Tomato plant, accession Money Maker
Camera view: vertical (180 deg); turntable rotation: 330 degrees
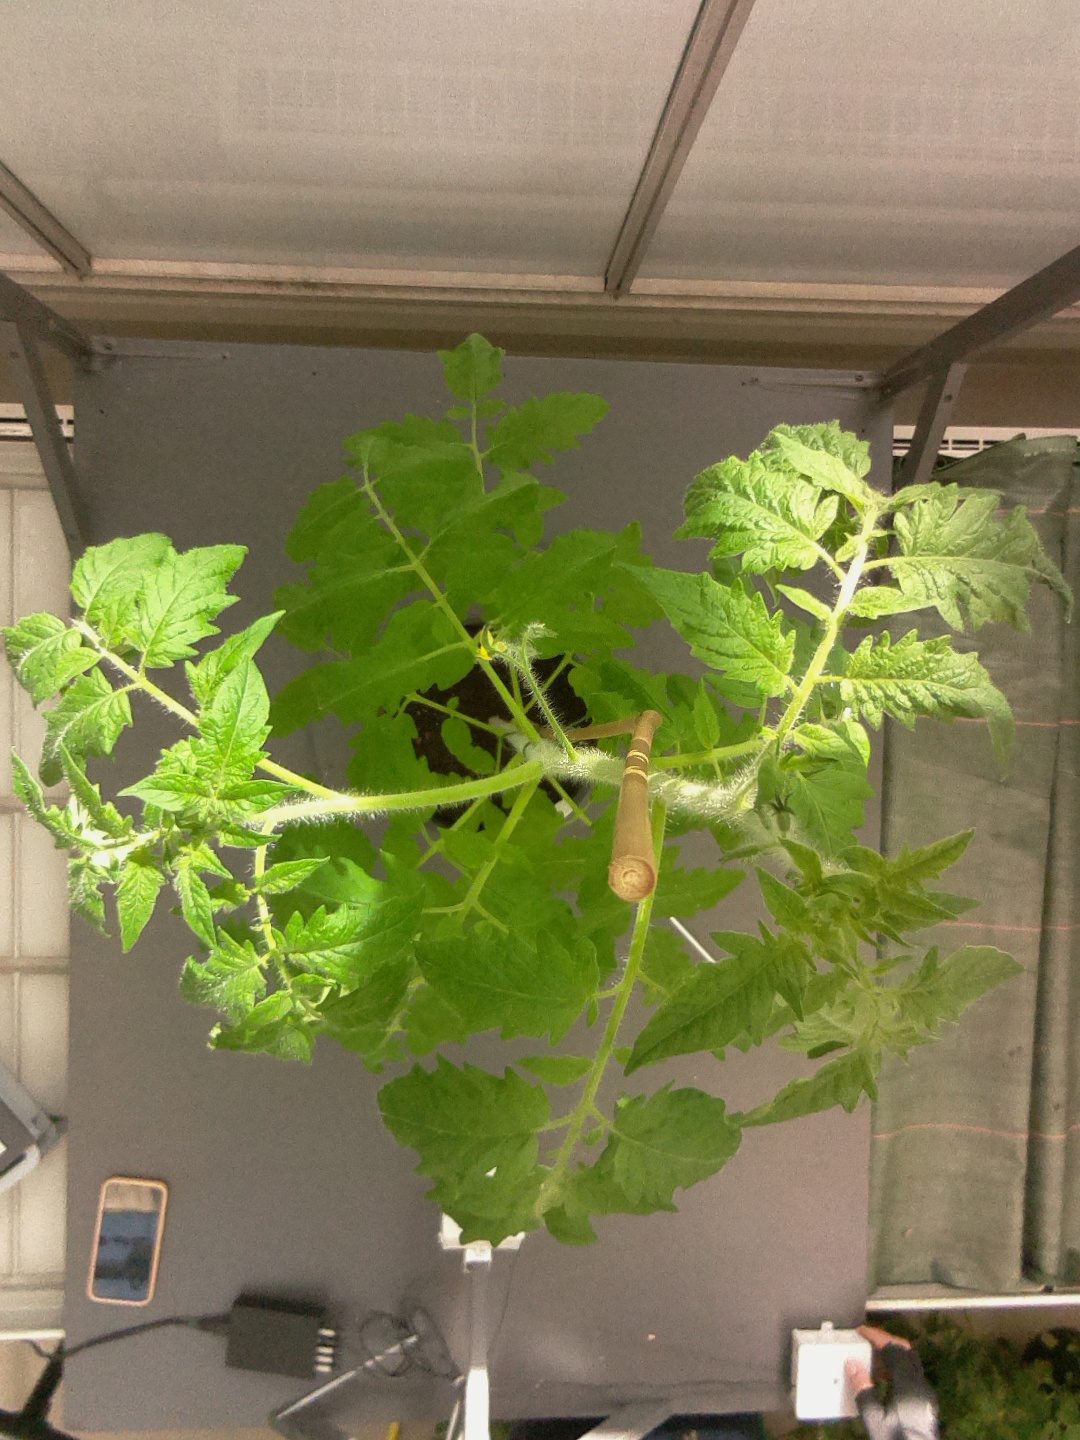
BBCH growth stage 61: 10%-20% of flowers open